Penny Singleton

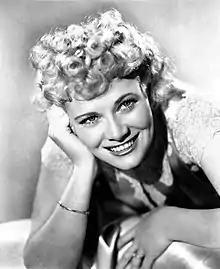
Singleton in 1938

Penny Singleton (born Mariana Dorothy McNulty, September 15, 1908 – November 12, 2003) was an American actress and labor leader. During her six decade career on stage, screen, radio and television, Singleton appeared as the comic-strip heroine Blondie Bumstead in a series of 28 motion pictures from 1938 until 1950 and the popular "Blondie" radio program from 1939 until 1950. Singleton also provided the voice of Jane Jetson in the animated series "The Jetsons" from 1962 to 1963.